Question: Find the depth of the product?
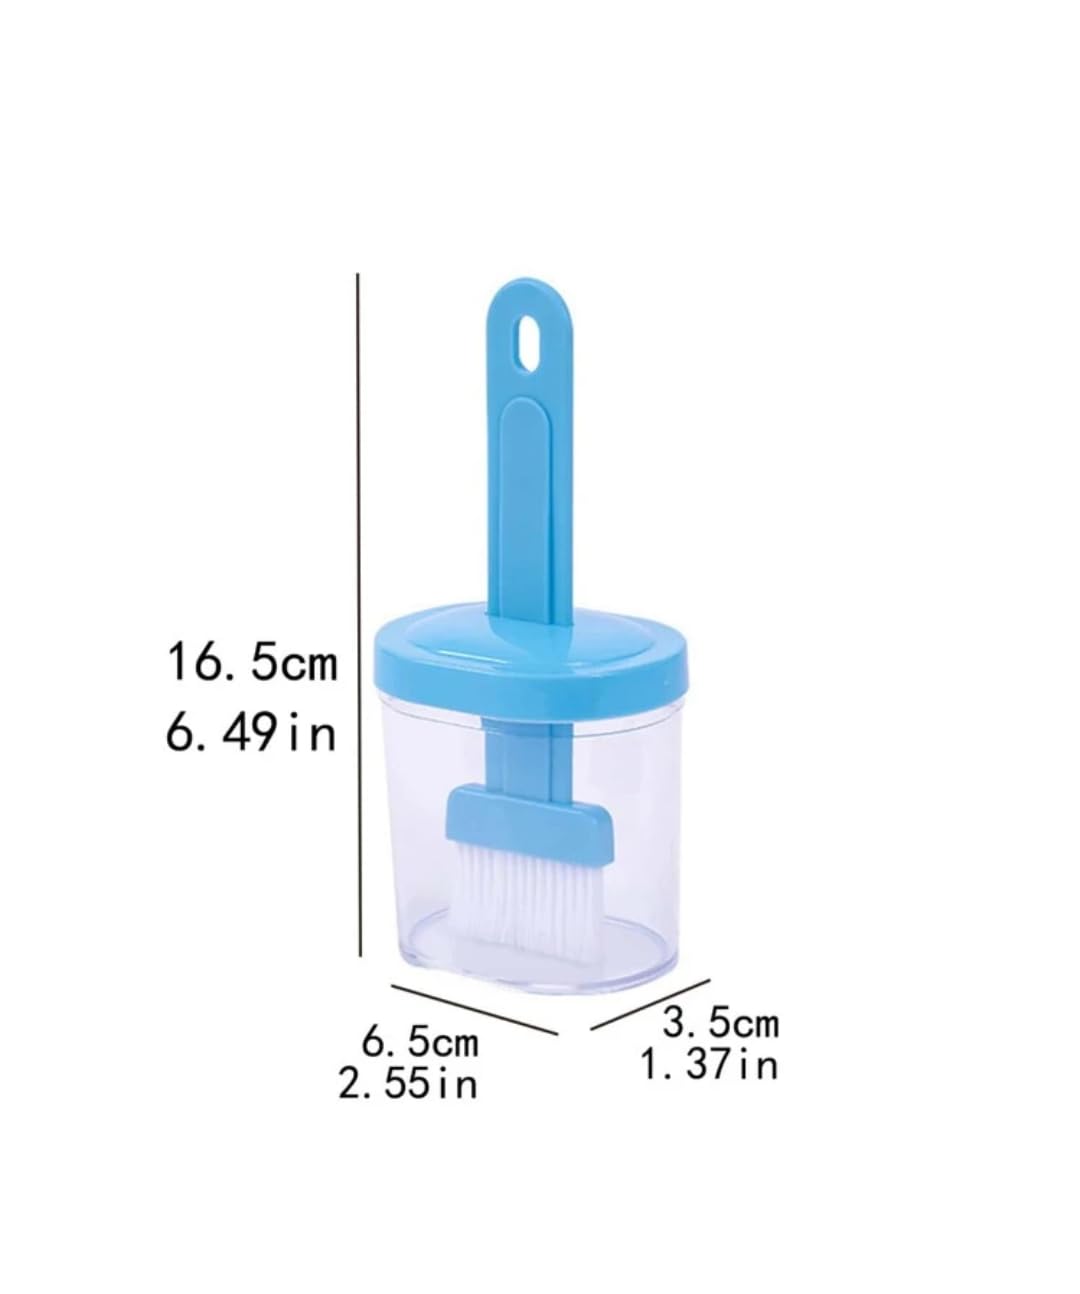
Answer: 2.55 inch